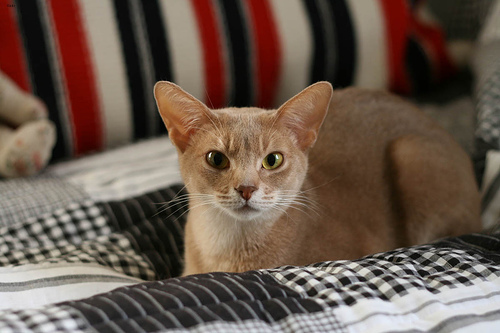
Animal: cat
Breed: abyssinian